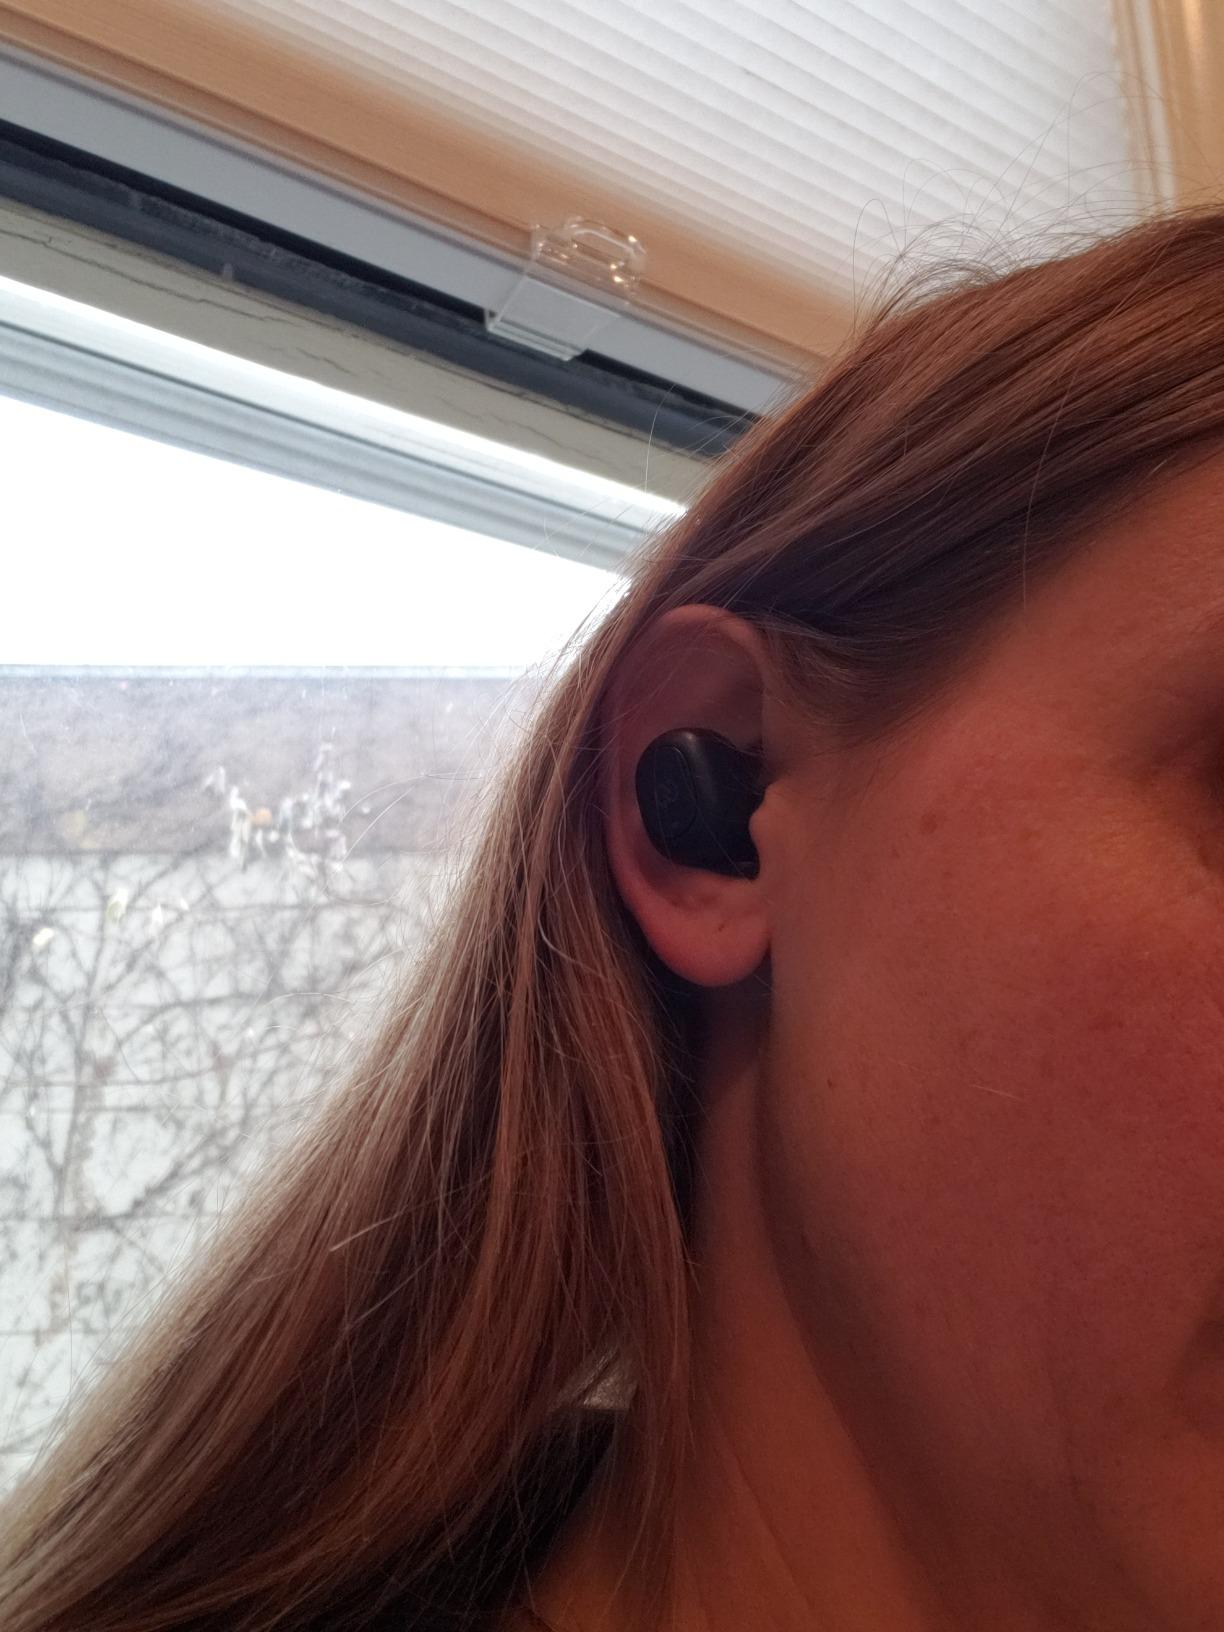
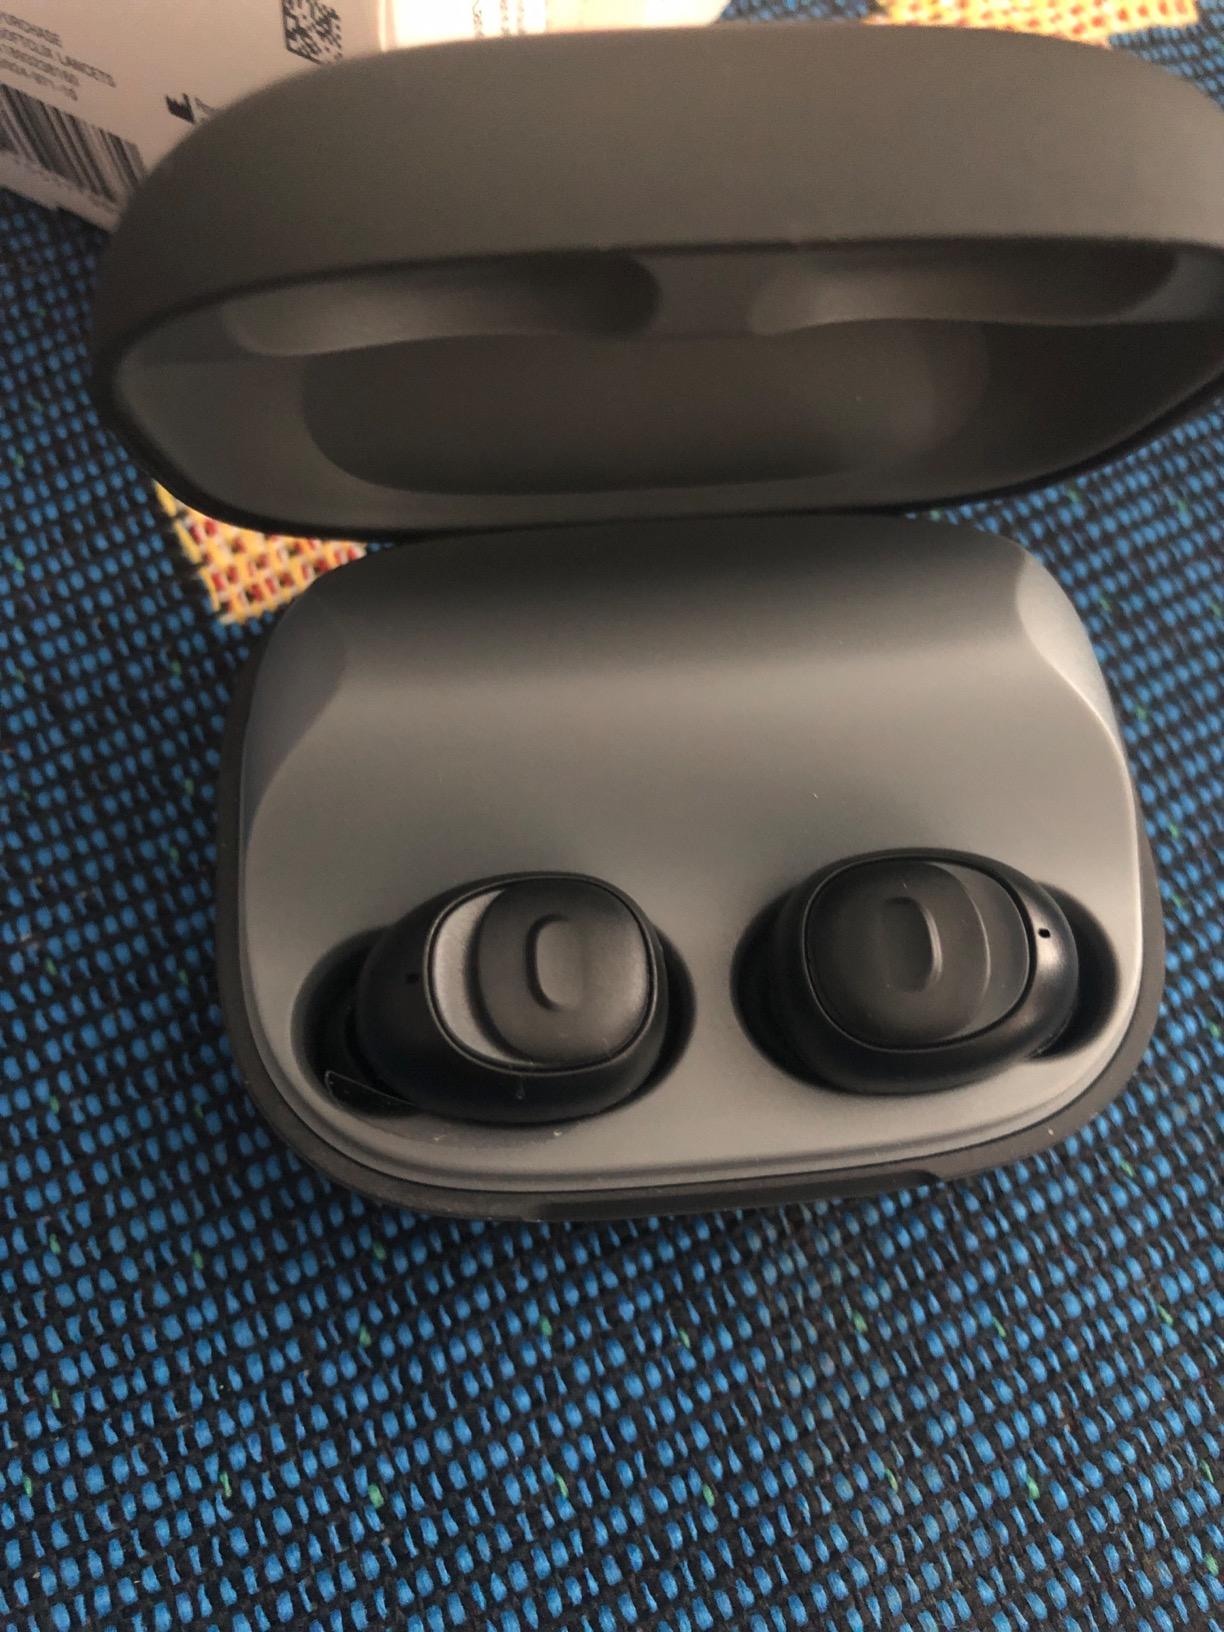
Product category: earbuds
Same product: no